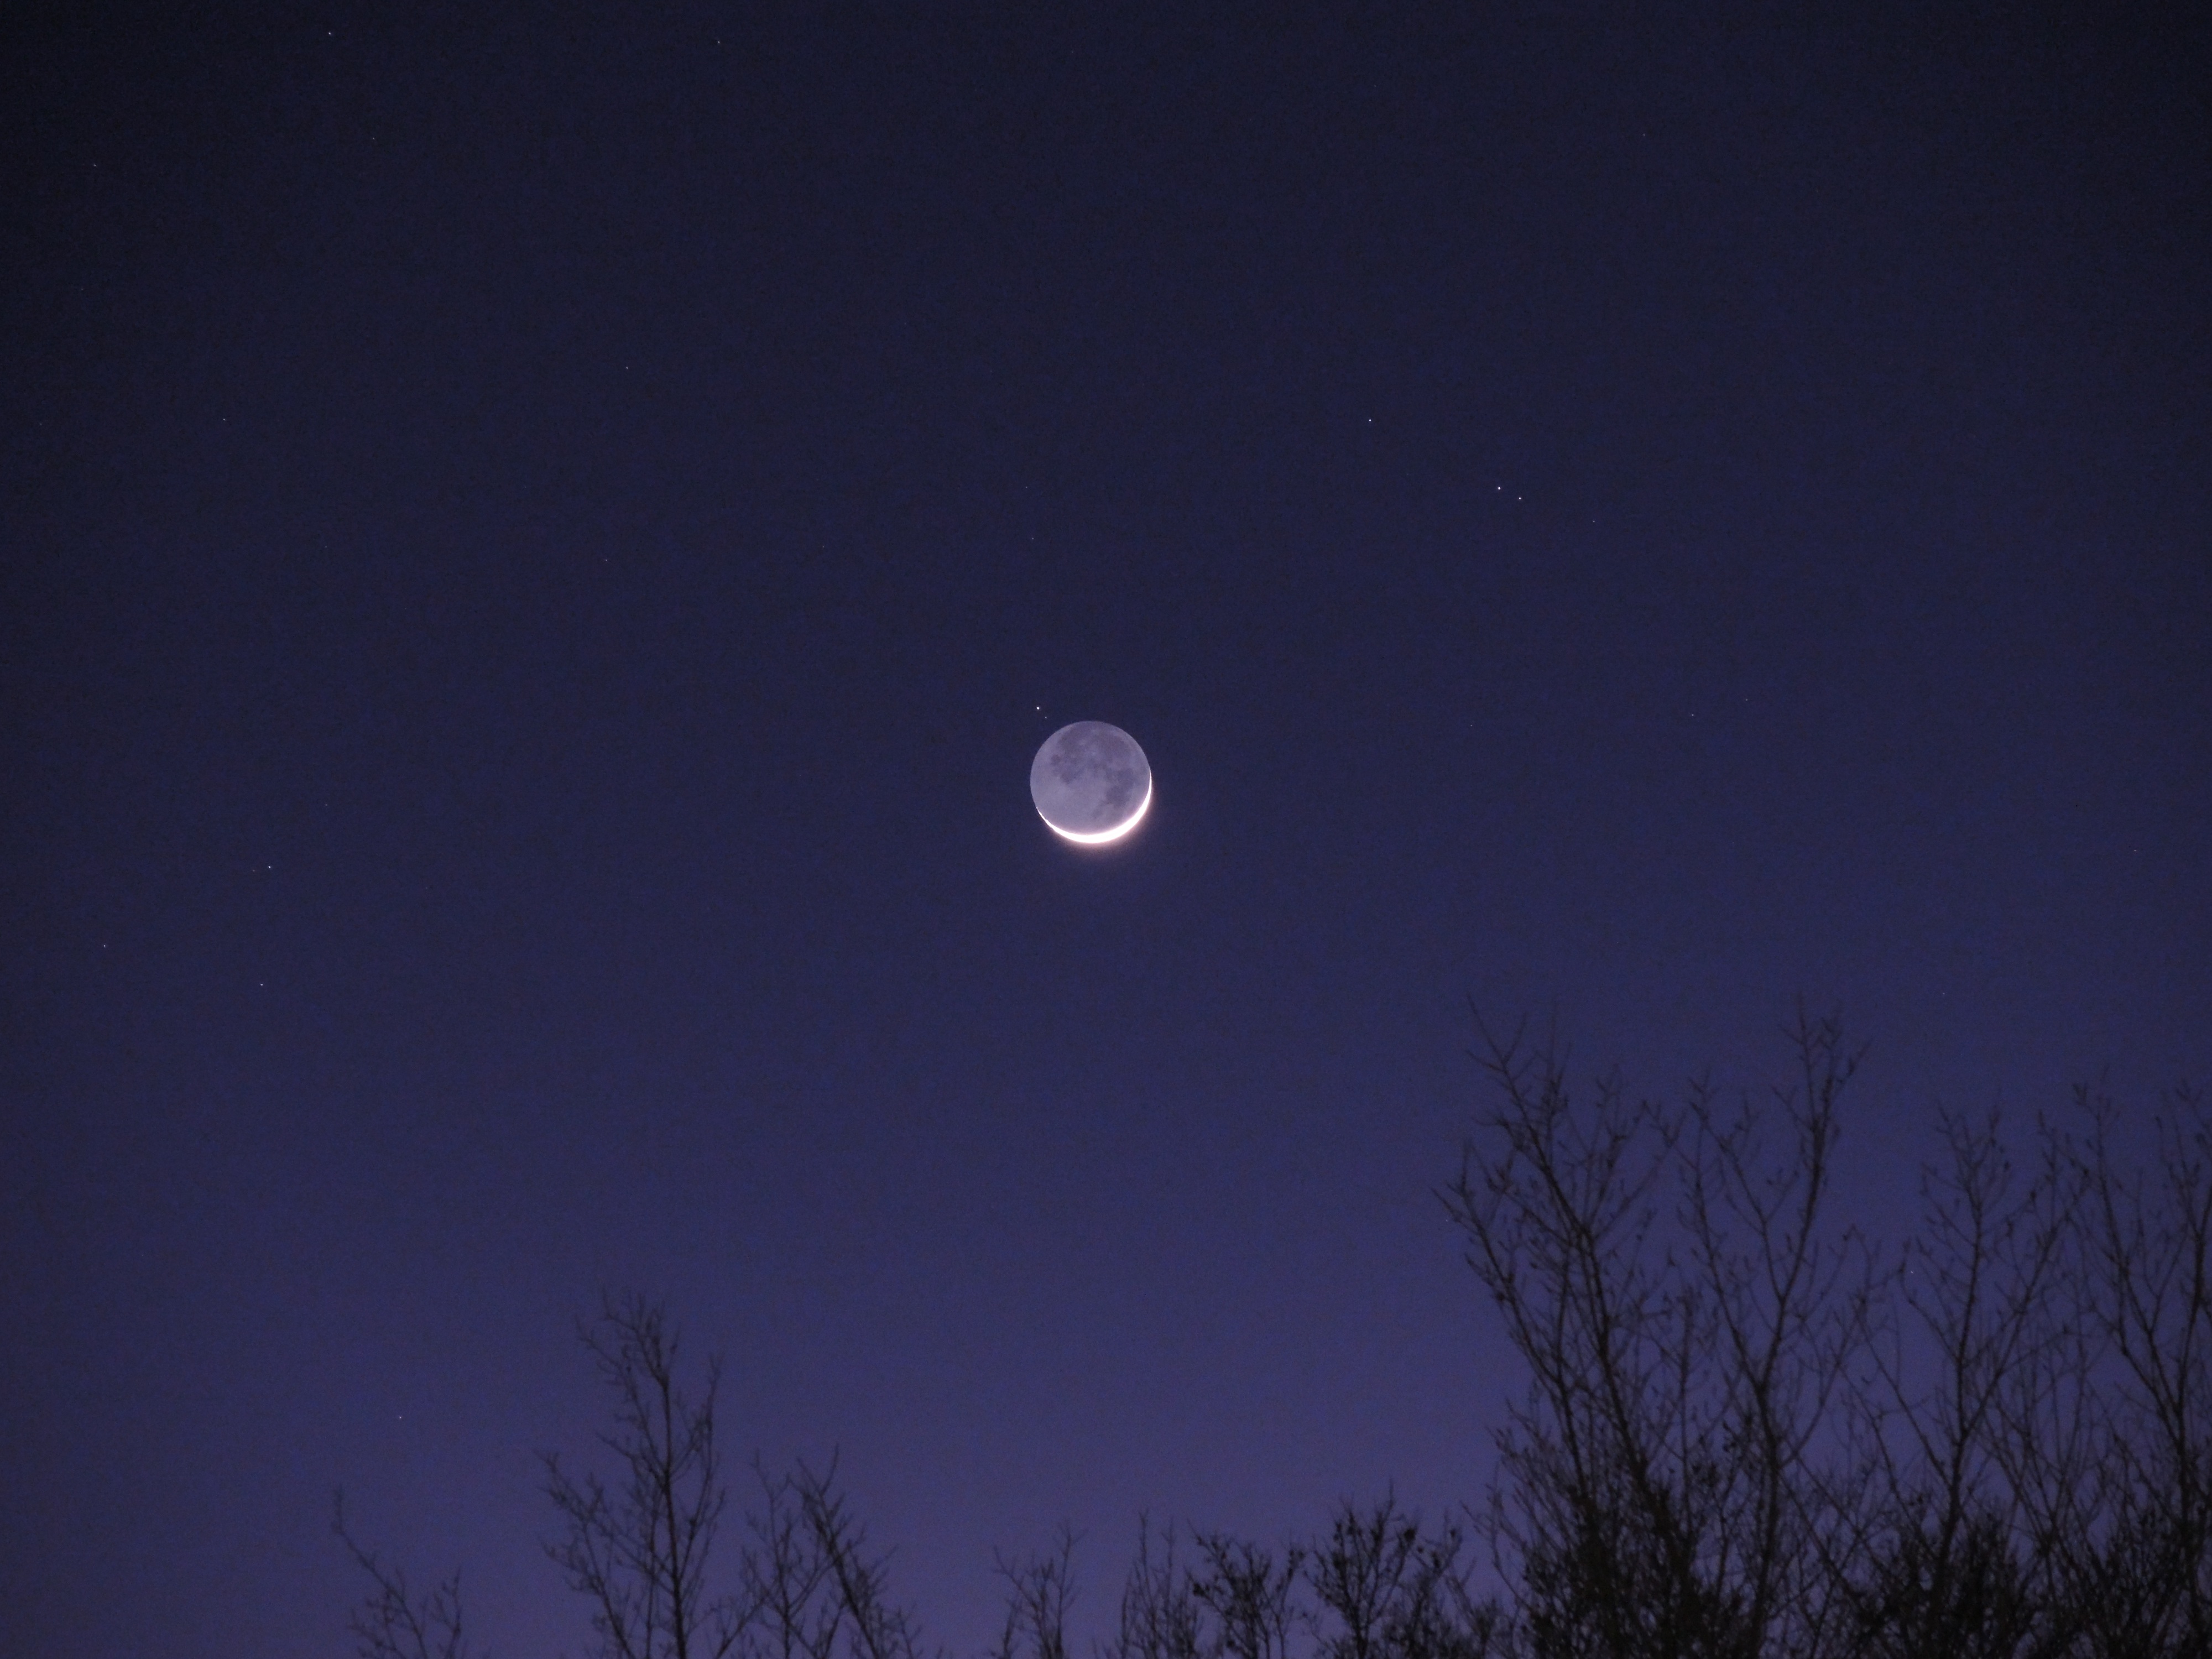
sky, night, atmosphere, moon, full moon, moonlight, astronomy, crescent, astronomical object